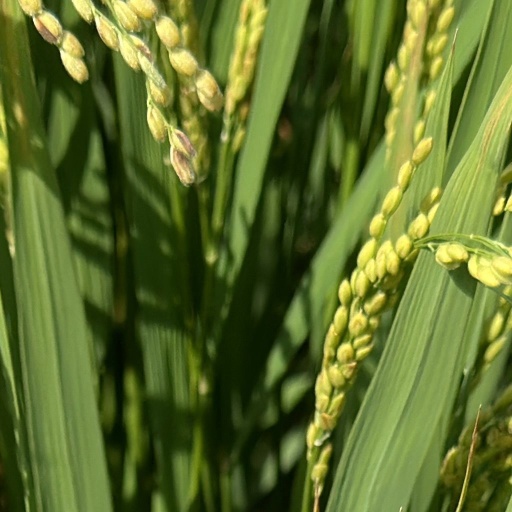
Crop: rice